Hongwu Emperor

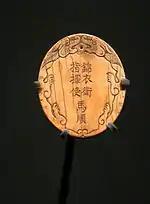
An officer's badge of the "Jinyiwei" (Embroidered Uniform Guard), an elite guard regiment of the Forbidden City, serving as the secret police. The Capital Museum, Beijing.

Merchants were greatly affected by restrictions on population mobility. Any journeys longer than 100 "li" (58 km) were strictly prohibited without official permission. In order to obtain this permission, merchants were required to carry a travel document that contained their personal information such as name, place of residence, name of village head ("lizhang"), age, height, occupation, and names of family members. Any discrepancies or irregularities in this document could result in the merchant being sent back home and facing punishment.